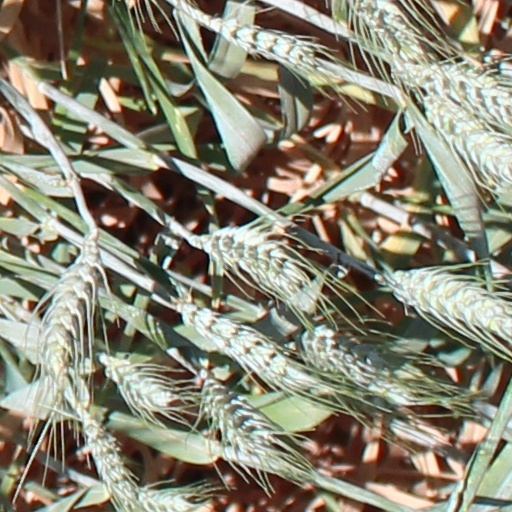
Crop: wheat